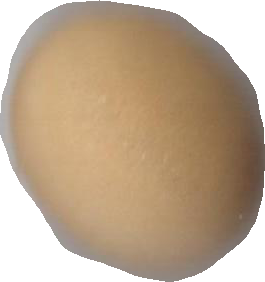
Variety: Dega